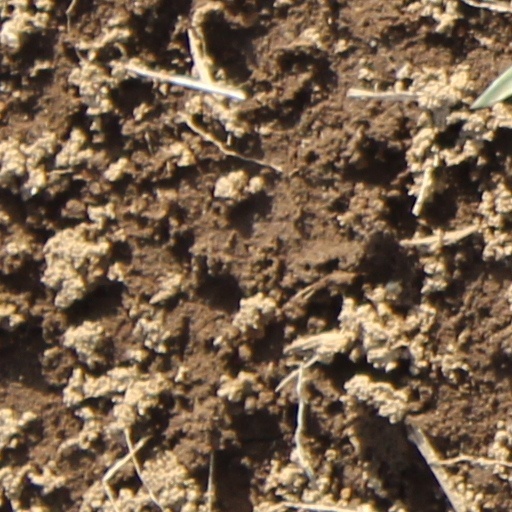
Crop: wheat